William G. Blakely House

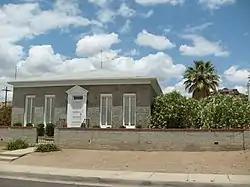

The William G. Blakely House is a historic house located in Kingman, Arizona. It was evaluated for National Register of Historic Places listing as part of a 1985 study of 63 historic resources in Kingman that led to this and many others being listed. It was listed on the National Register in 1986.